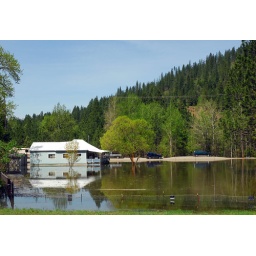
Another flooded home in Cataldo, Idaho. Sure hope that they put the dogs in.